European Skeptics Podcast

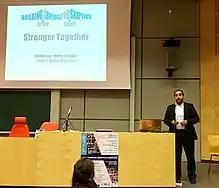
András Gábor Pintér during the 17th European Skeptics Congress in Wrocław, Poland

András Gábor Pintér is the initiator of the podcast. He is an original member and vice-president of the Hungarian Skeptic Society. In 1999 he received the James Randi Skeptic Award from the journal Természet Világa. In 2014 he joined, as one of the first members, Susan Gerbic's Guerrilla Skepticism on Wikipedia. In 2017 he was elected an associate member of the board of directors of ECSO and he is a full board member since 2019. He lived in Brighton, UK, until 2017.